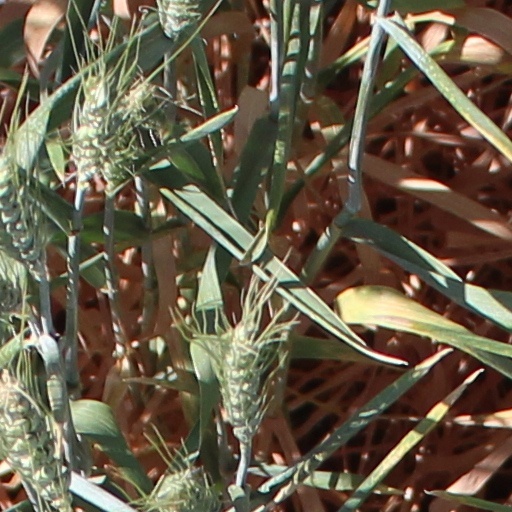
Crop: wheat